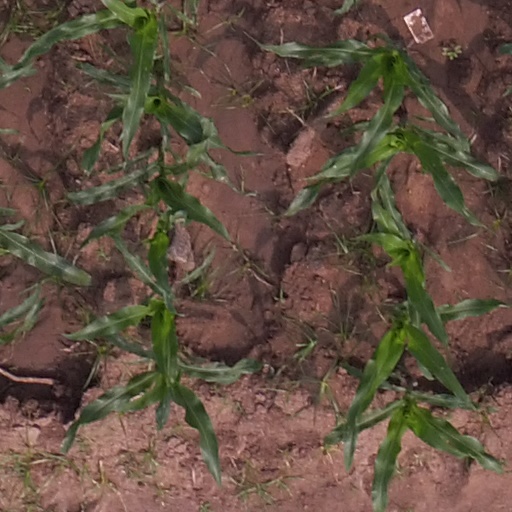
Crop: maize; corn